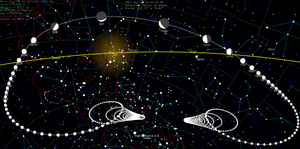
C/2018 V1 (Machholz-Fujikawa-Iwamoto) est une comète du Système solaire.